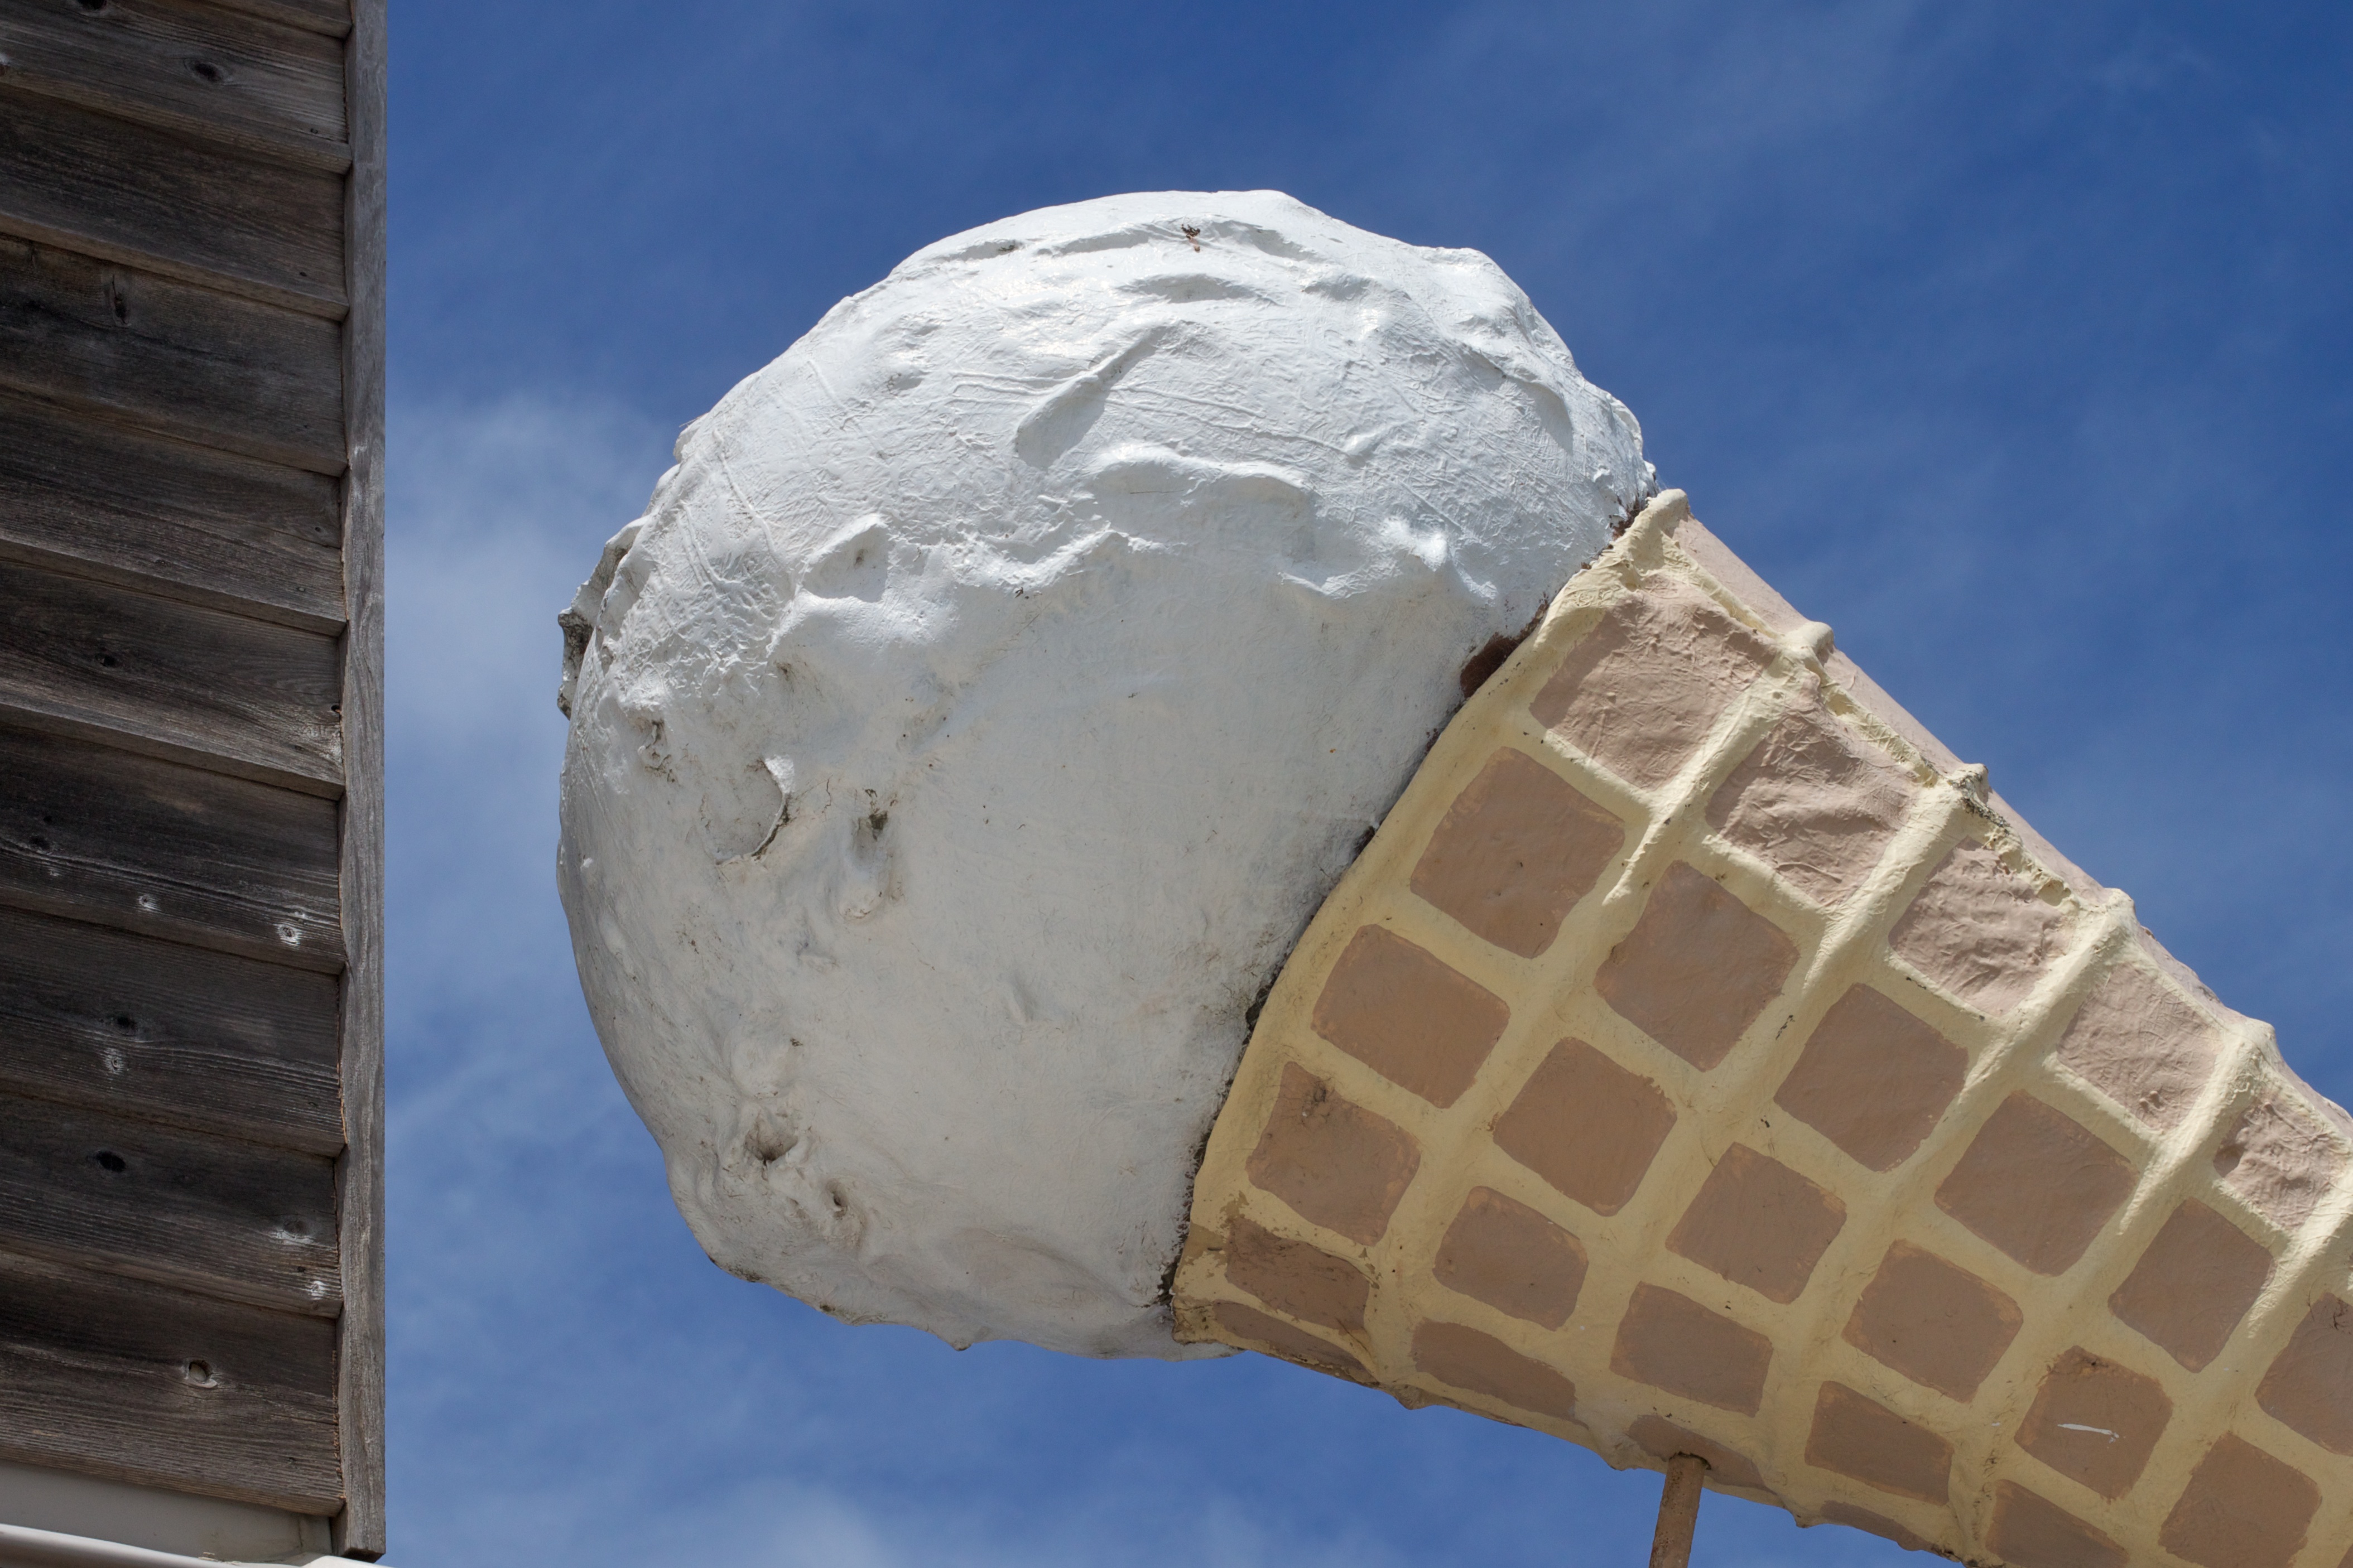
material, sculpture, auodyssey